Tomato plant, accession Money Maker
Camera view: bottom (45 deg); turntable rotation: 210 degrees
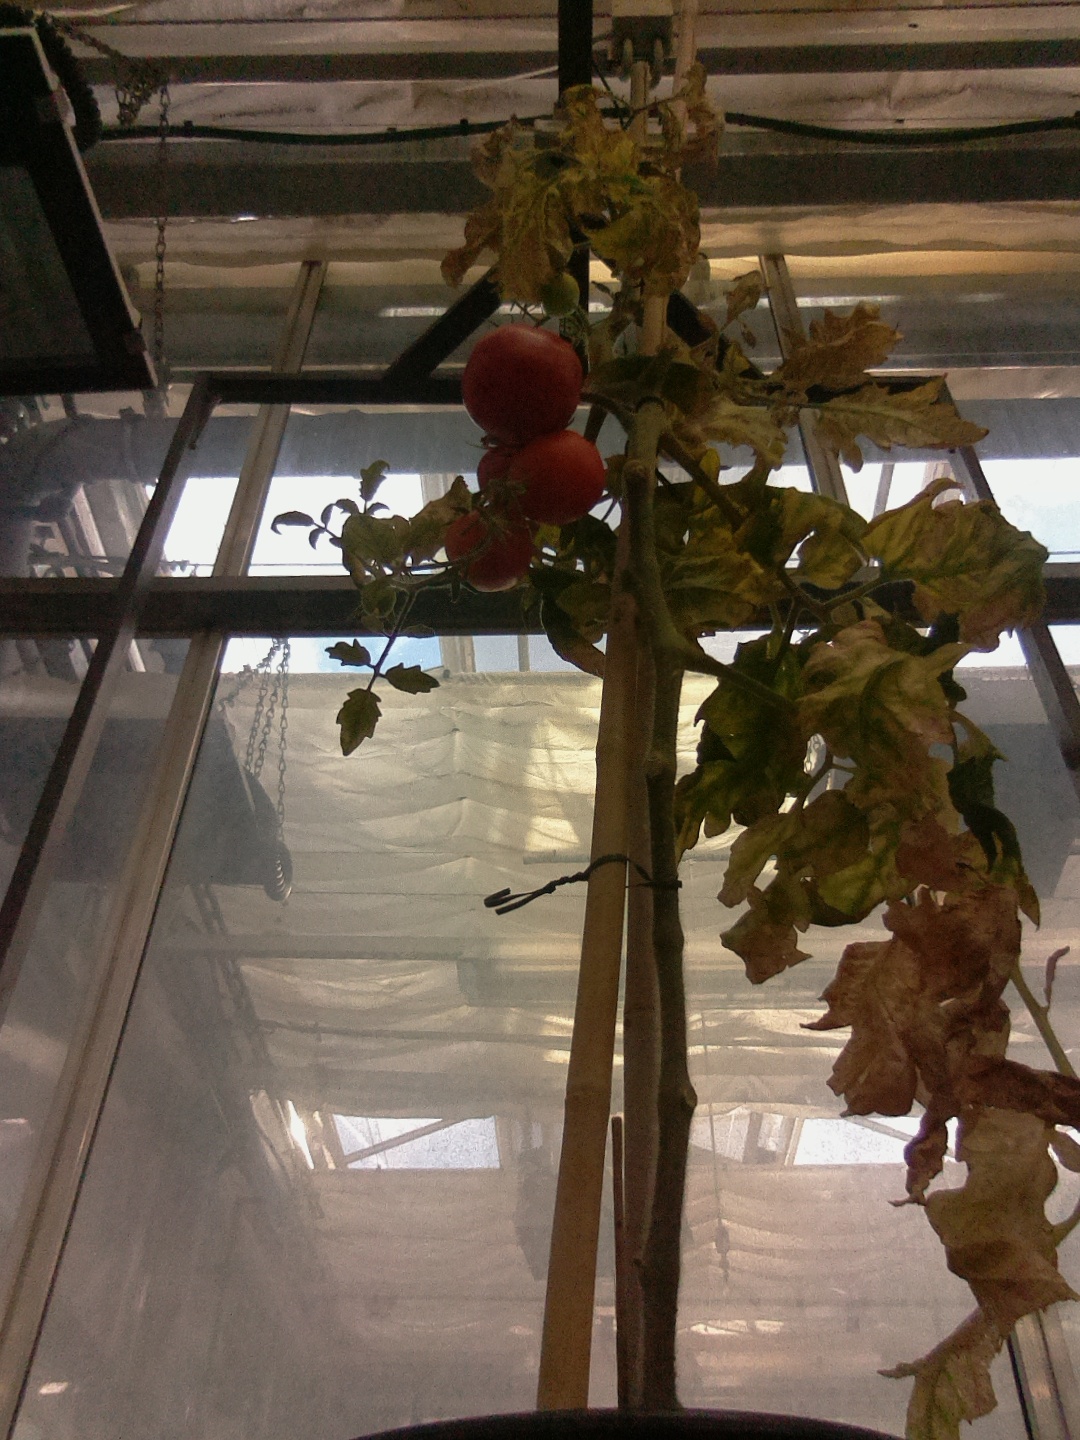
BBCH growth stage 84: 40%-50% of fruits show typical fully ripe color